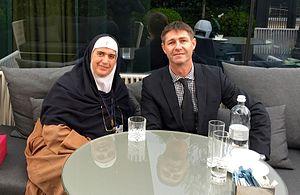
Mère Agnès-Mariam de la Croix, née en 1952 à Beyrouth, est une religieuse carmélite franco-libanaise de tradition grecque-catholique melkite. Refondatrice et supérieure du monastère Saint-Jacques le Mutilé.